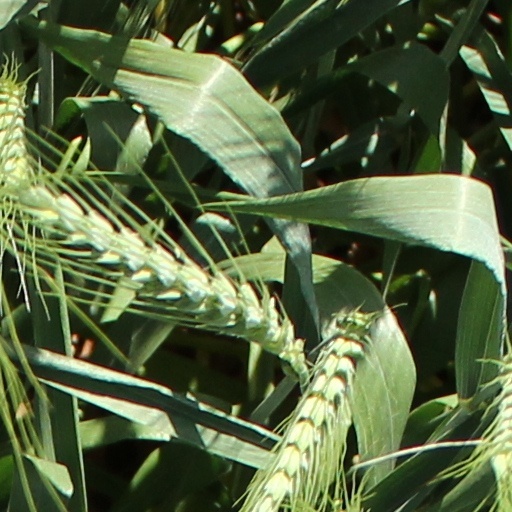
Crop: wheat